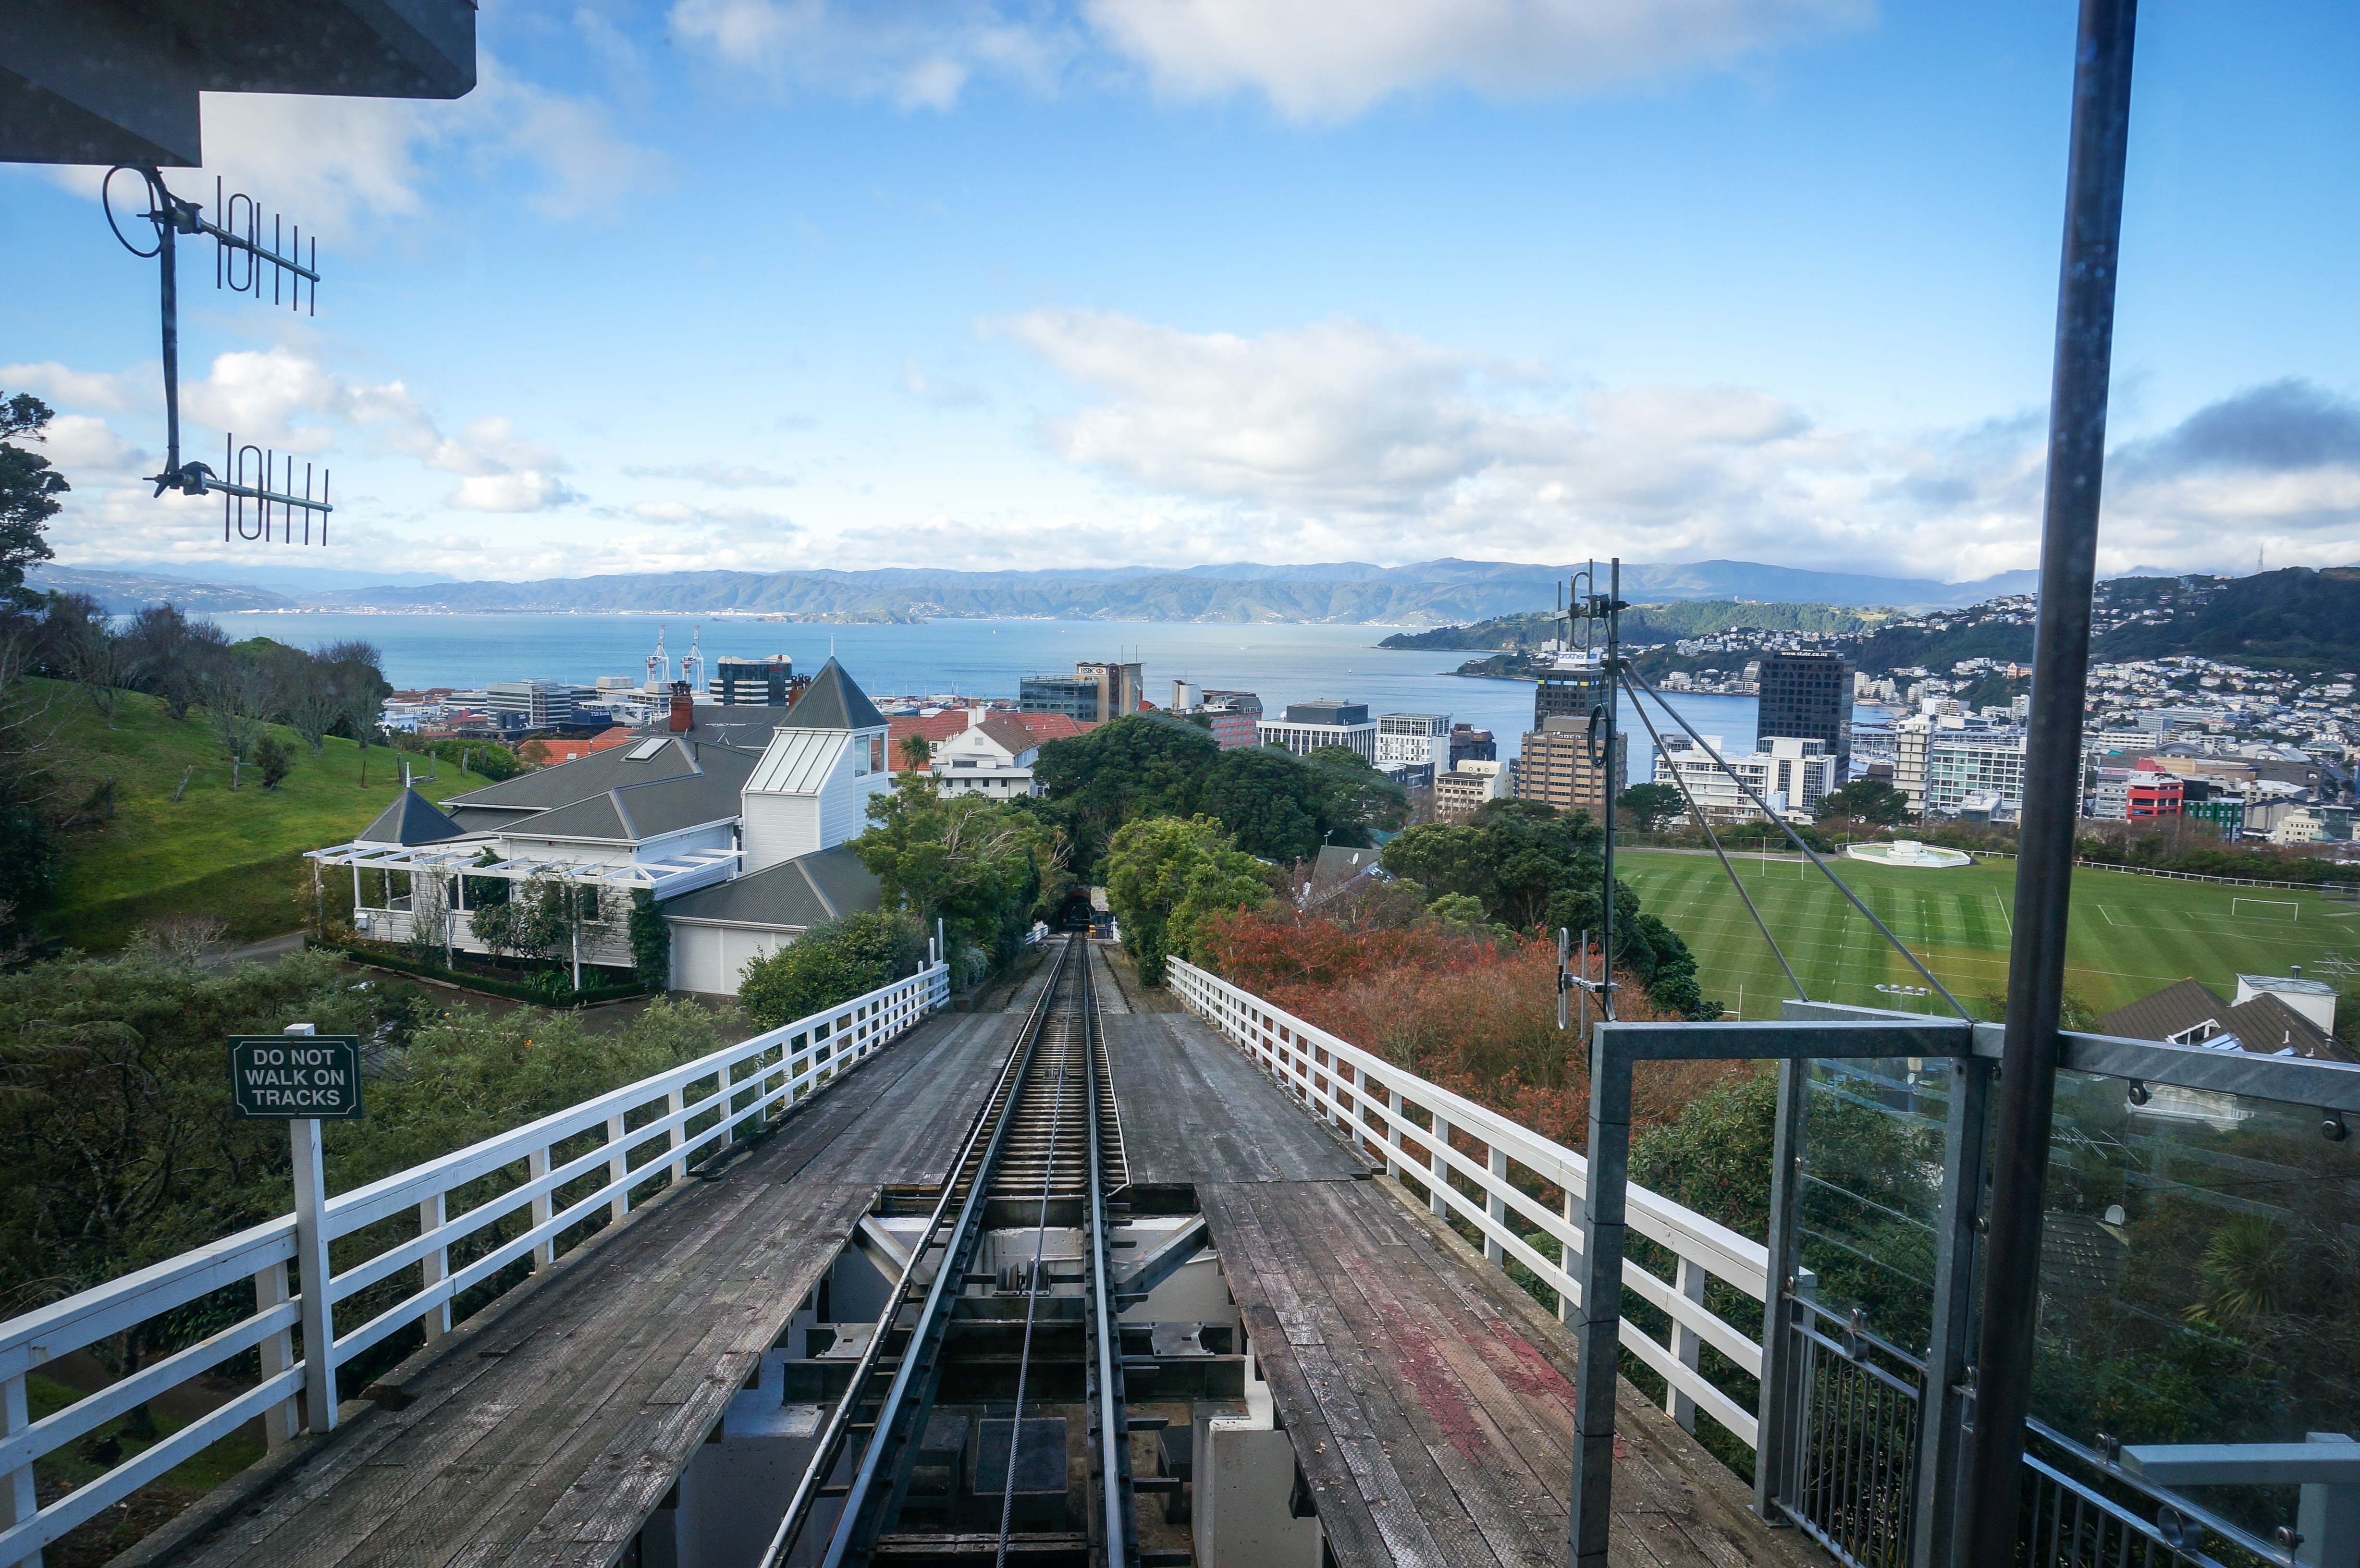
track, city, train, cityscape, transport, vehicle, cable car, waterway, public transport, wellington, new zealand, rail transport, residential area, rolling stock